Neveal Hackshaw

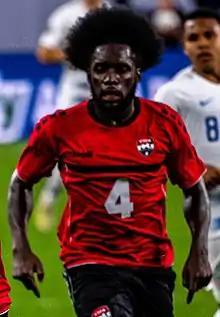
Hackshaw with Trinidad and Tobago at the 2019 CONCACAF Gold Cup

Neveal Hackshaw (born 21 September 1995) is a Trinidadian professional footballer who plays as a defender for Oakland Roots and the Trinidad and Tobago national team.